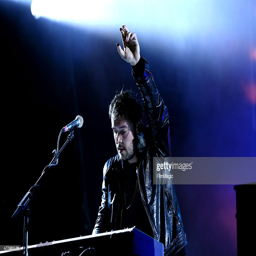
folk rock artist performs onstage during day of the festival .